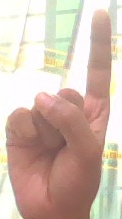
ASL sign: 1